John Peter Edmund Faulkner

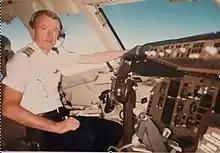
In the cockpit

With a growing interest in air safety, he was appointed Technical Safety Director for the Pilot's Union and promoted manager of Flight Safety for Qantas from 1989 – 1994. During this time he completed the Accident Investigation course at Cranfield, UK and was a member of a steering committee that successfully introduced Cockpit Resource Management to Qantas. He also managed the introduction of Fleet Performance Monitoring into the Airline and was a popular speaker at conferences such as Safeskies, and the Flight Safety Foundation. Faulkner retired as Manager Flight Safety and Deputy Head of Safety of Qantas Airways in 1994.